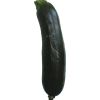
Label: Zucchini dark 1